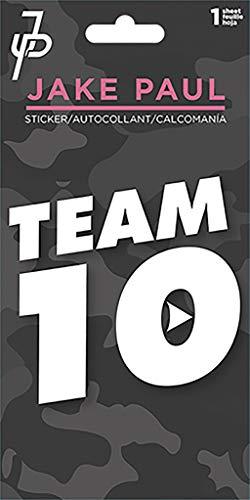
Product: Trends International Jake Paul Team 10 - One Color Decal
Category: Toys & Games | Arts & Crafts | Stickers
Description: Great Condition.
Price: $4.99
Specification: ProductDimensions:8x4.2x0inches|ItemWeight:0.32ounces|ShippingWeight:0.32ounces(Viewshippingratesandpolicies)|ASIN:B07PJ7Y4TP|Manufacturerrecommendedage:4-13years